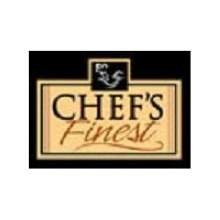
Item Name: Sugar Foods Chef Finest Ranch Dressing, 3.2 Ounce -- 18 per case.
Product Description: Sugar Foods Chef Finest Ranch Dressing, 3.2 Ounce -- 18 per case. Scratch made appearance and taste by just adding a few ingredients.
Value: 18.0
Unit: Count

Price: 53.1